Prins Póló

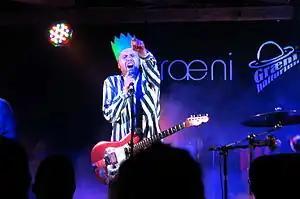
Prins Póló playing at a concert in Akureyri

Svavar Pétur Eysteinsson (26 April 1977 – 29 September 2022), better known by his stage name Prins Póló, was an Icelandic singer-songwriter and experimental artist. He was also part of the Icelandic band Skakkamanage.